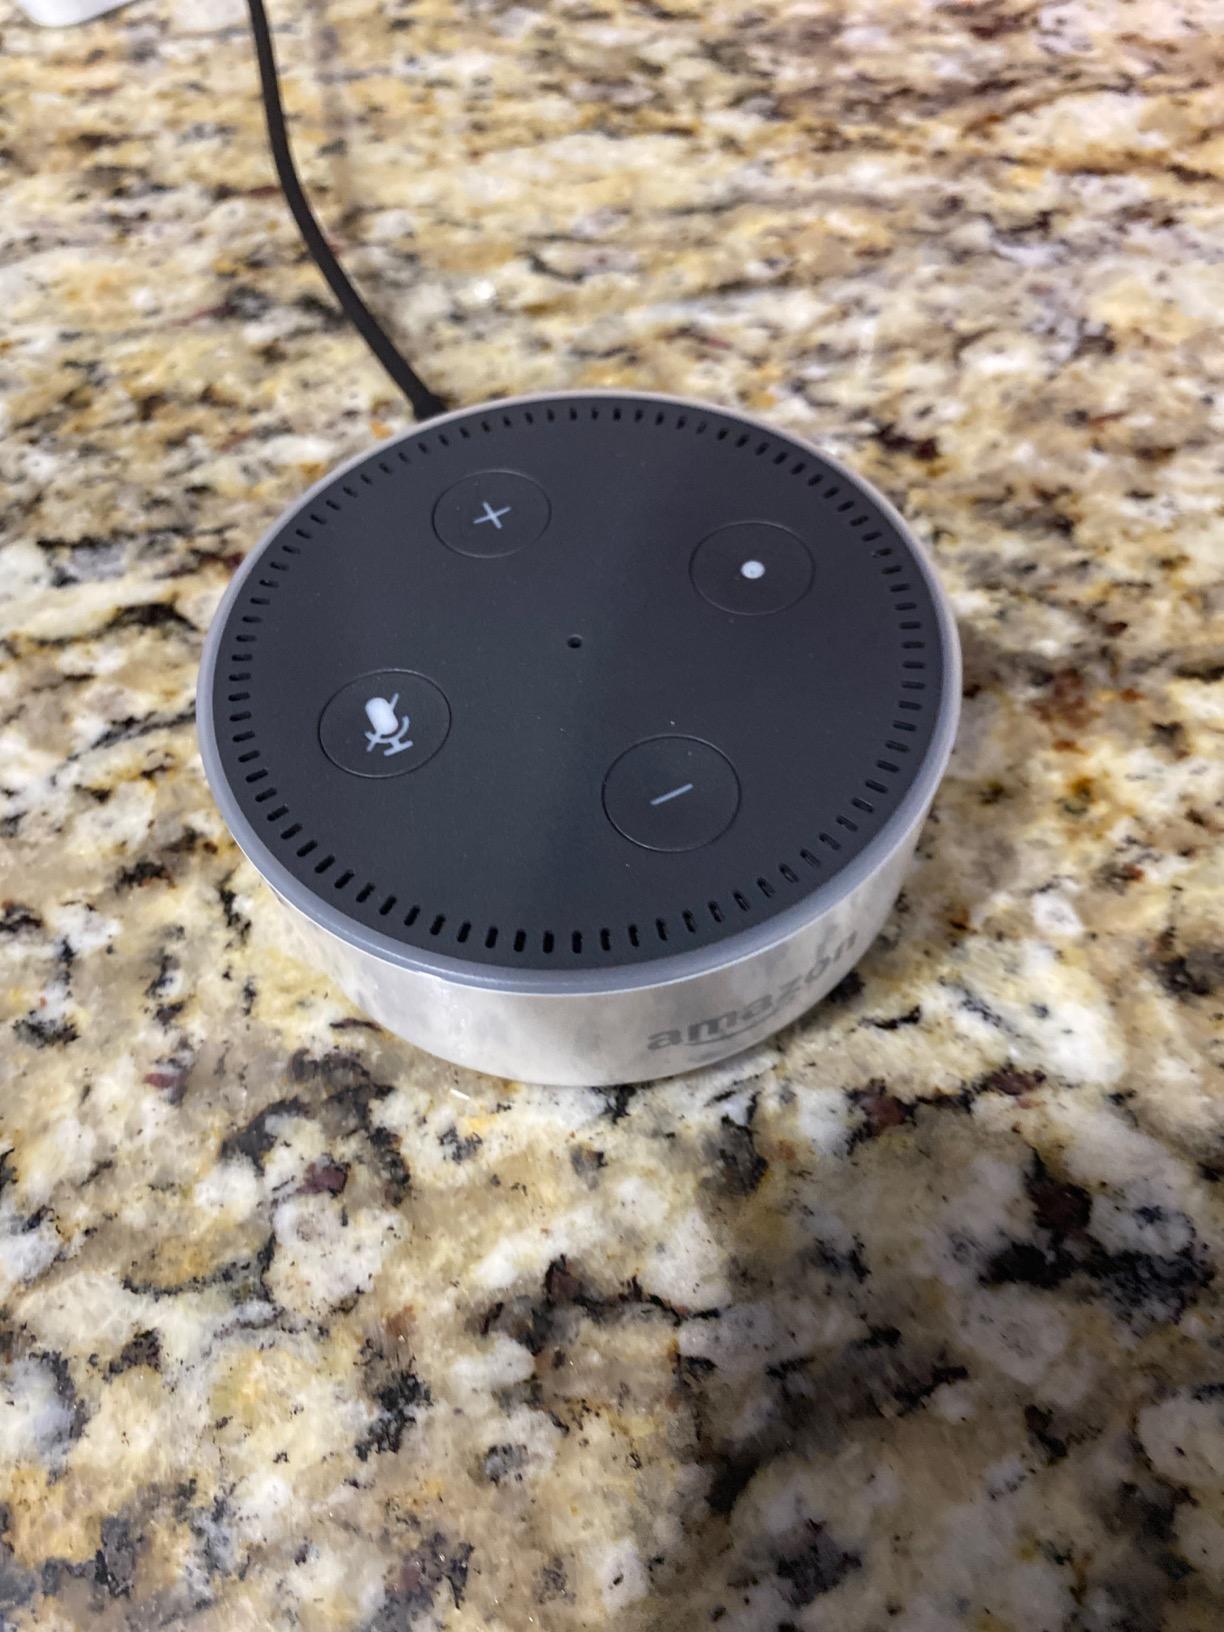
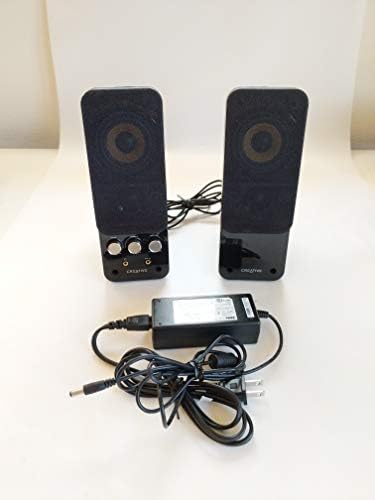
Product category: speaker
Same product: no